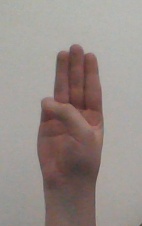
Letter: thaa